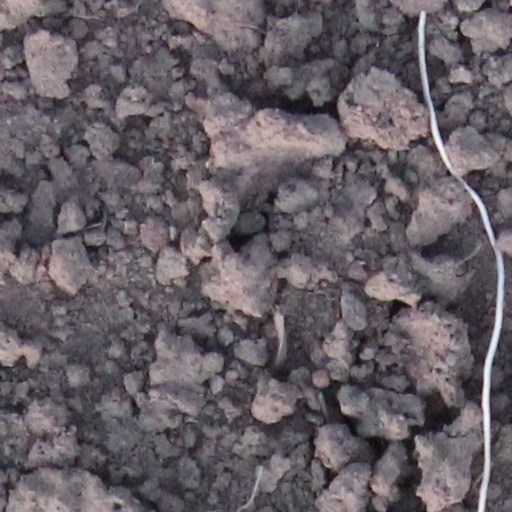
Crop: wheat